Kasey Chambers

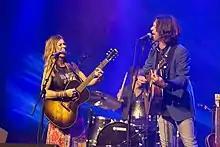
With Bernard Fanning in 2017

In April 2008, Chambers issued her first collaboration album, "Rattlin' Bones", with her then-husband Shane Nicholson, which was co-produced by Nash and Nicholson. It debuted at No. 1 and was certified platinum for 70,000 shipments by that year's end. Frank Gutch Jnr of "No Depression" felt, "[it] could be the soundtrack of the Old West, or themes from the old mountain lifestyle. They have it down, from the sparing use of mandolin and the at times Everly Brothers harmonies to the dirt-beneath-the-fingernails aura. This music is American. Except that it's Australian. It's a conundrum."